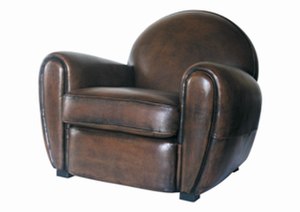
Art deco / Galleri
"Art Deco er en forkortelse for ""art decoratifs"" og er en stil i arkitektur og design.